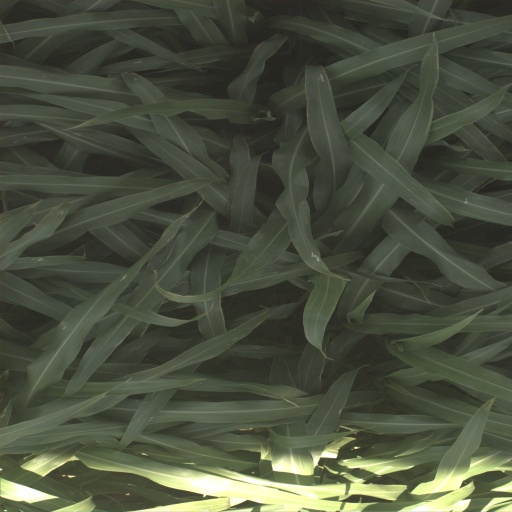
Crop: sorghum